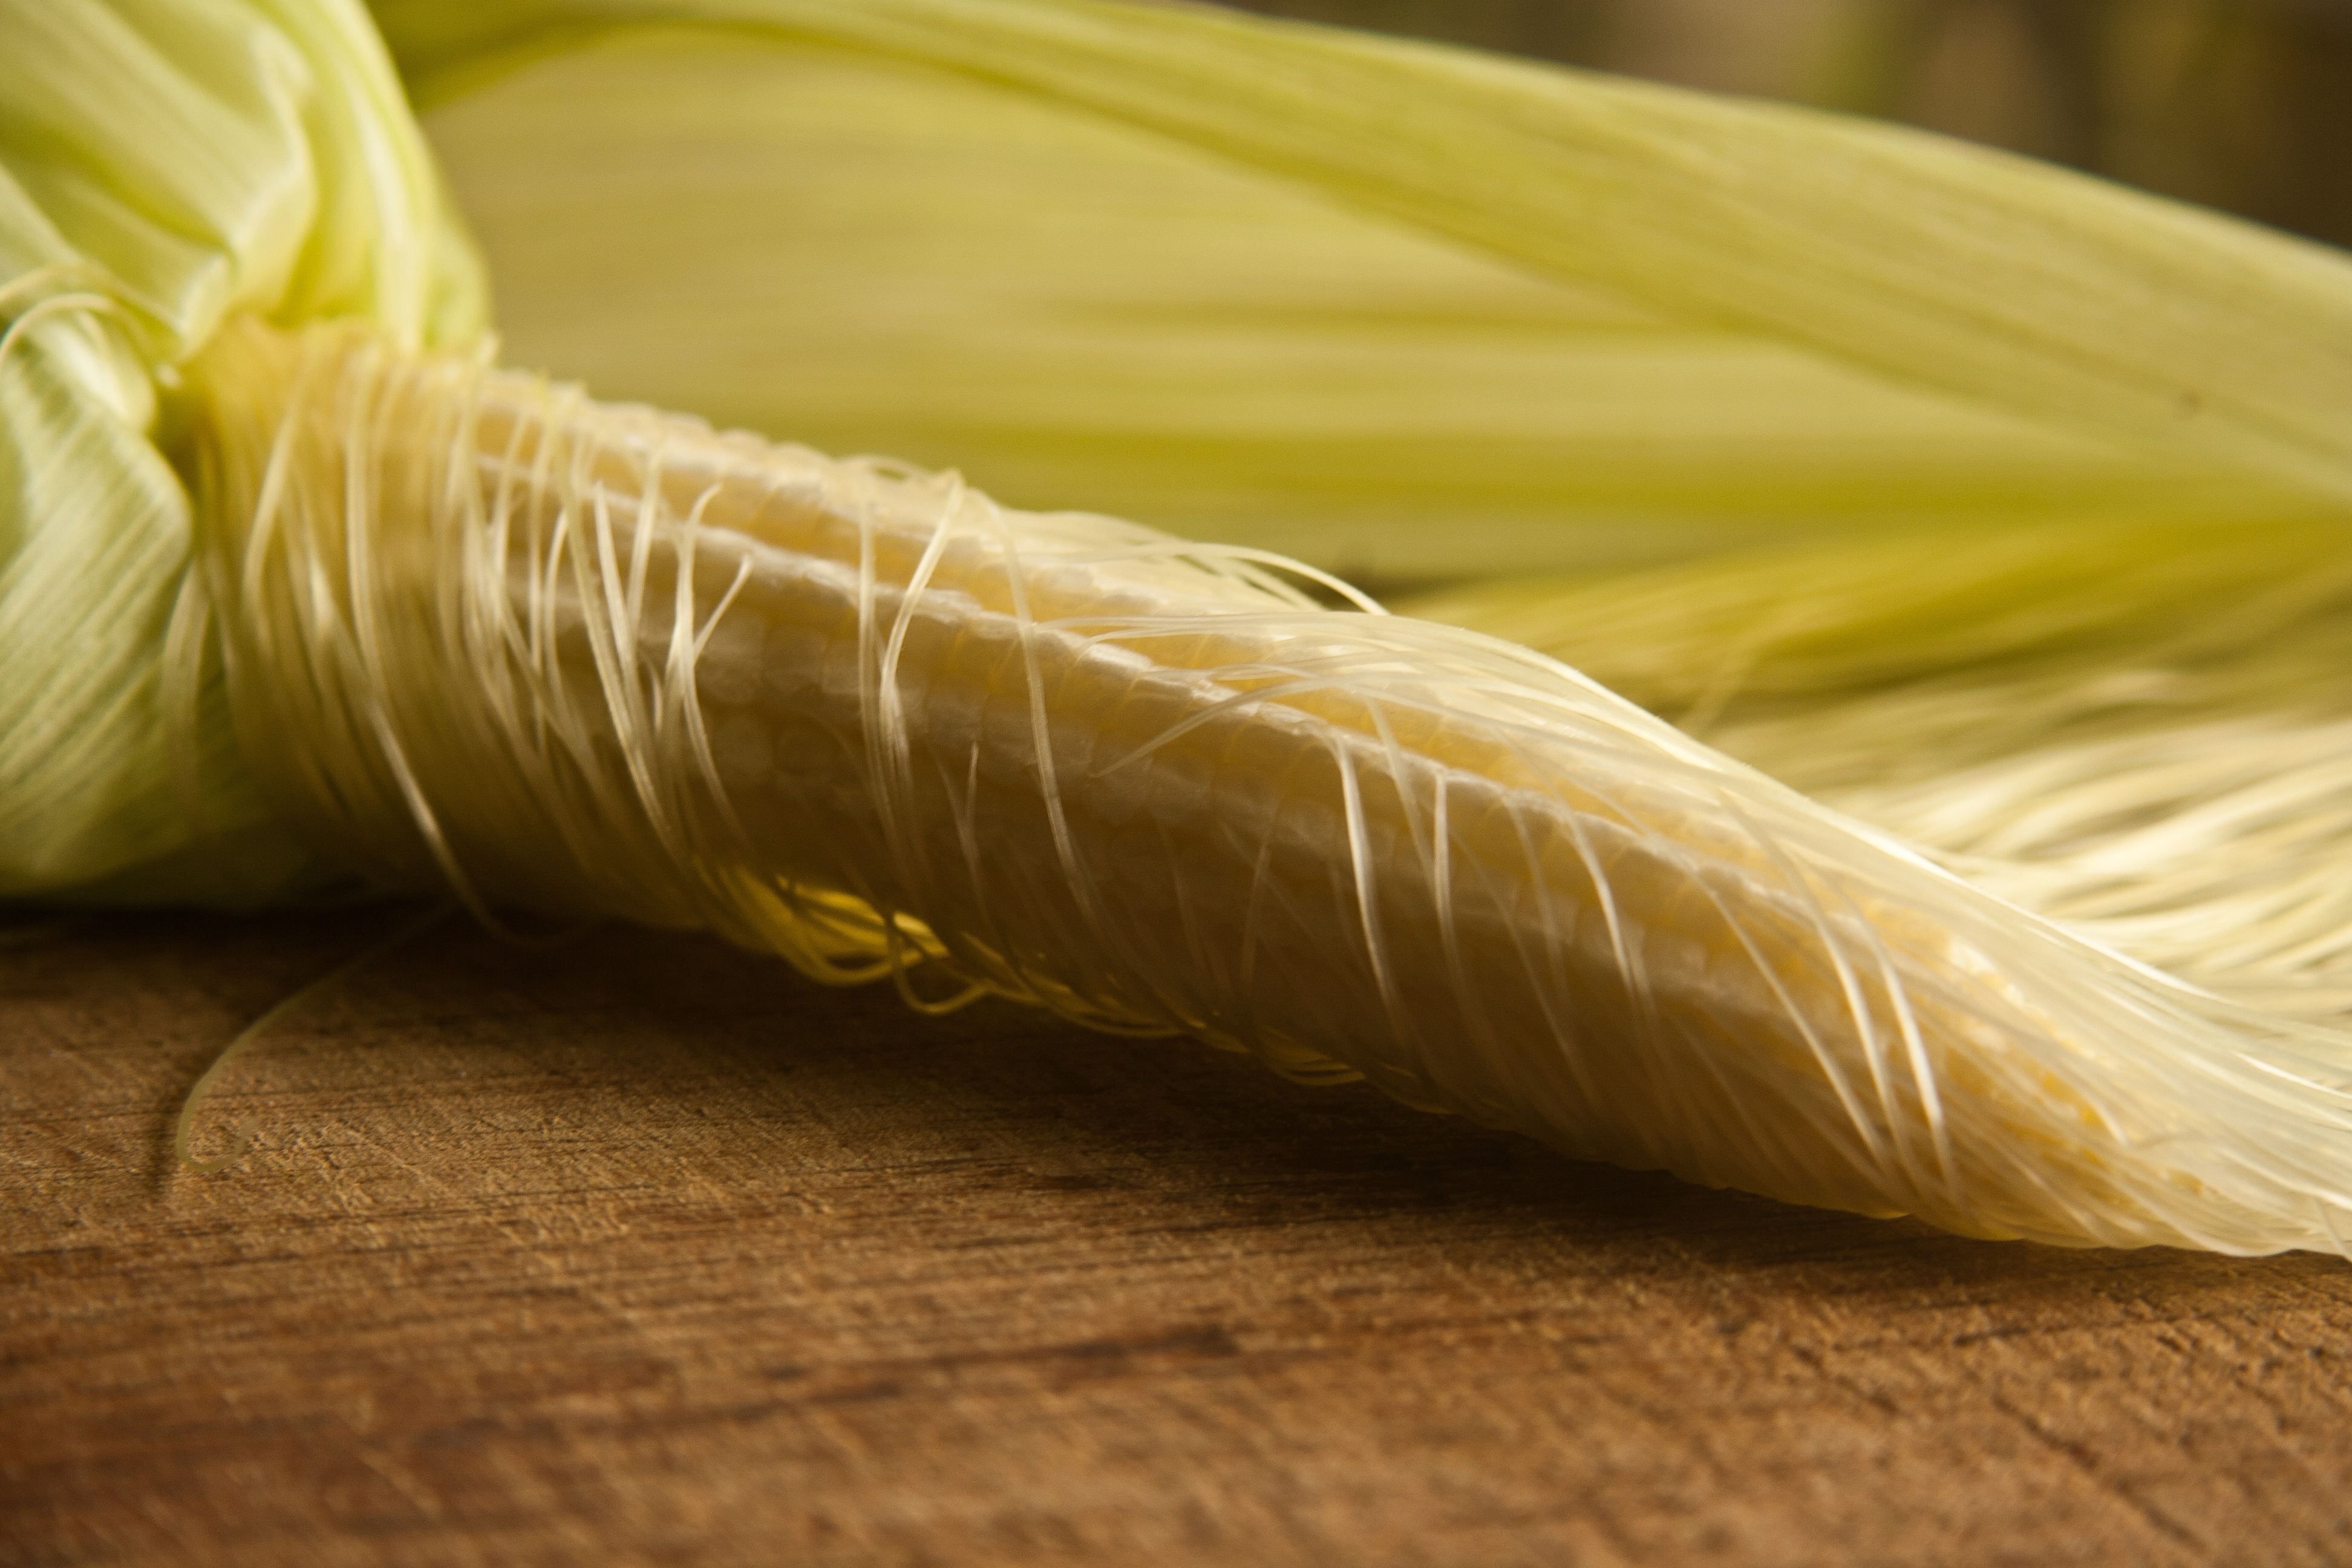
dish, food, produce, vegetable, corn, yellow, cuisine, spike, wrapping, maize, flowering plant, grass family, land plant